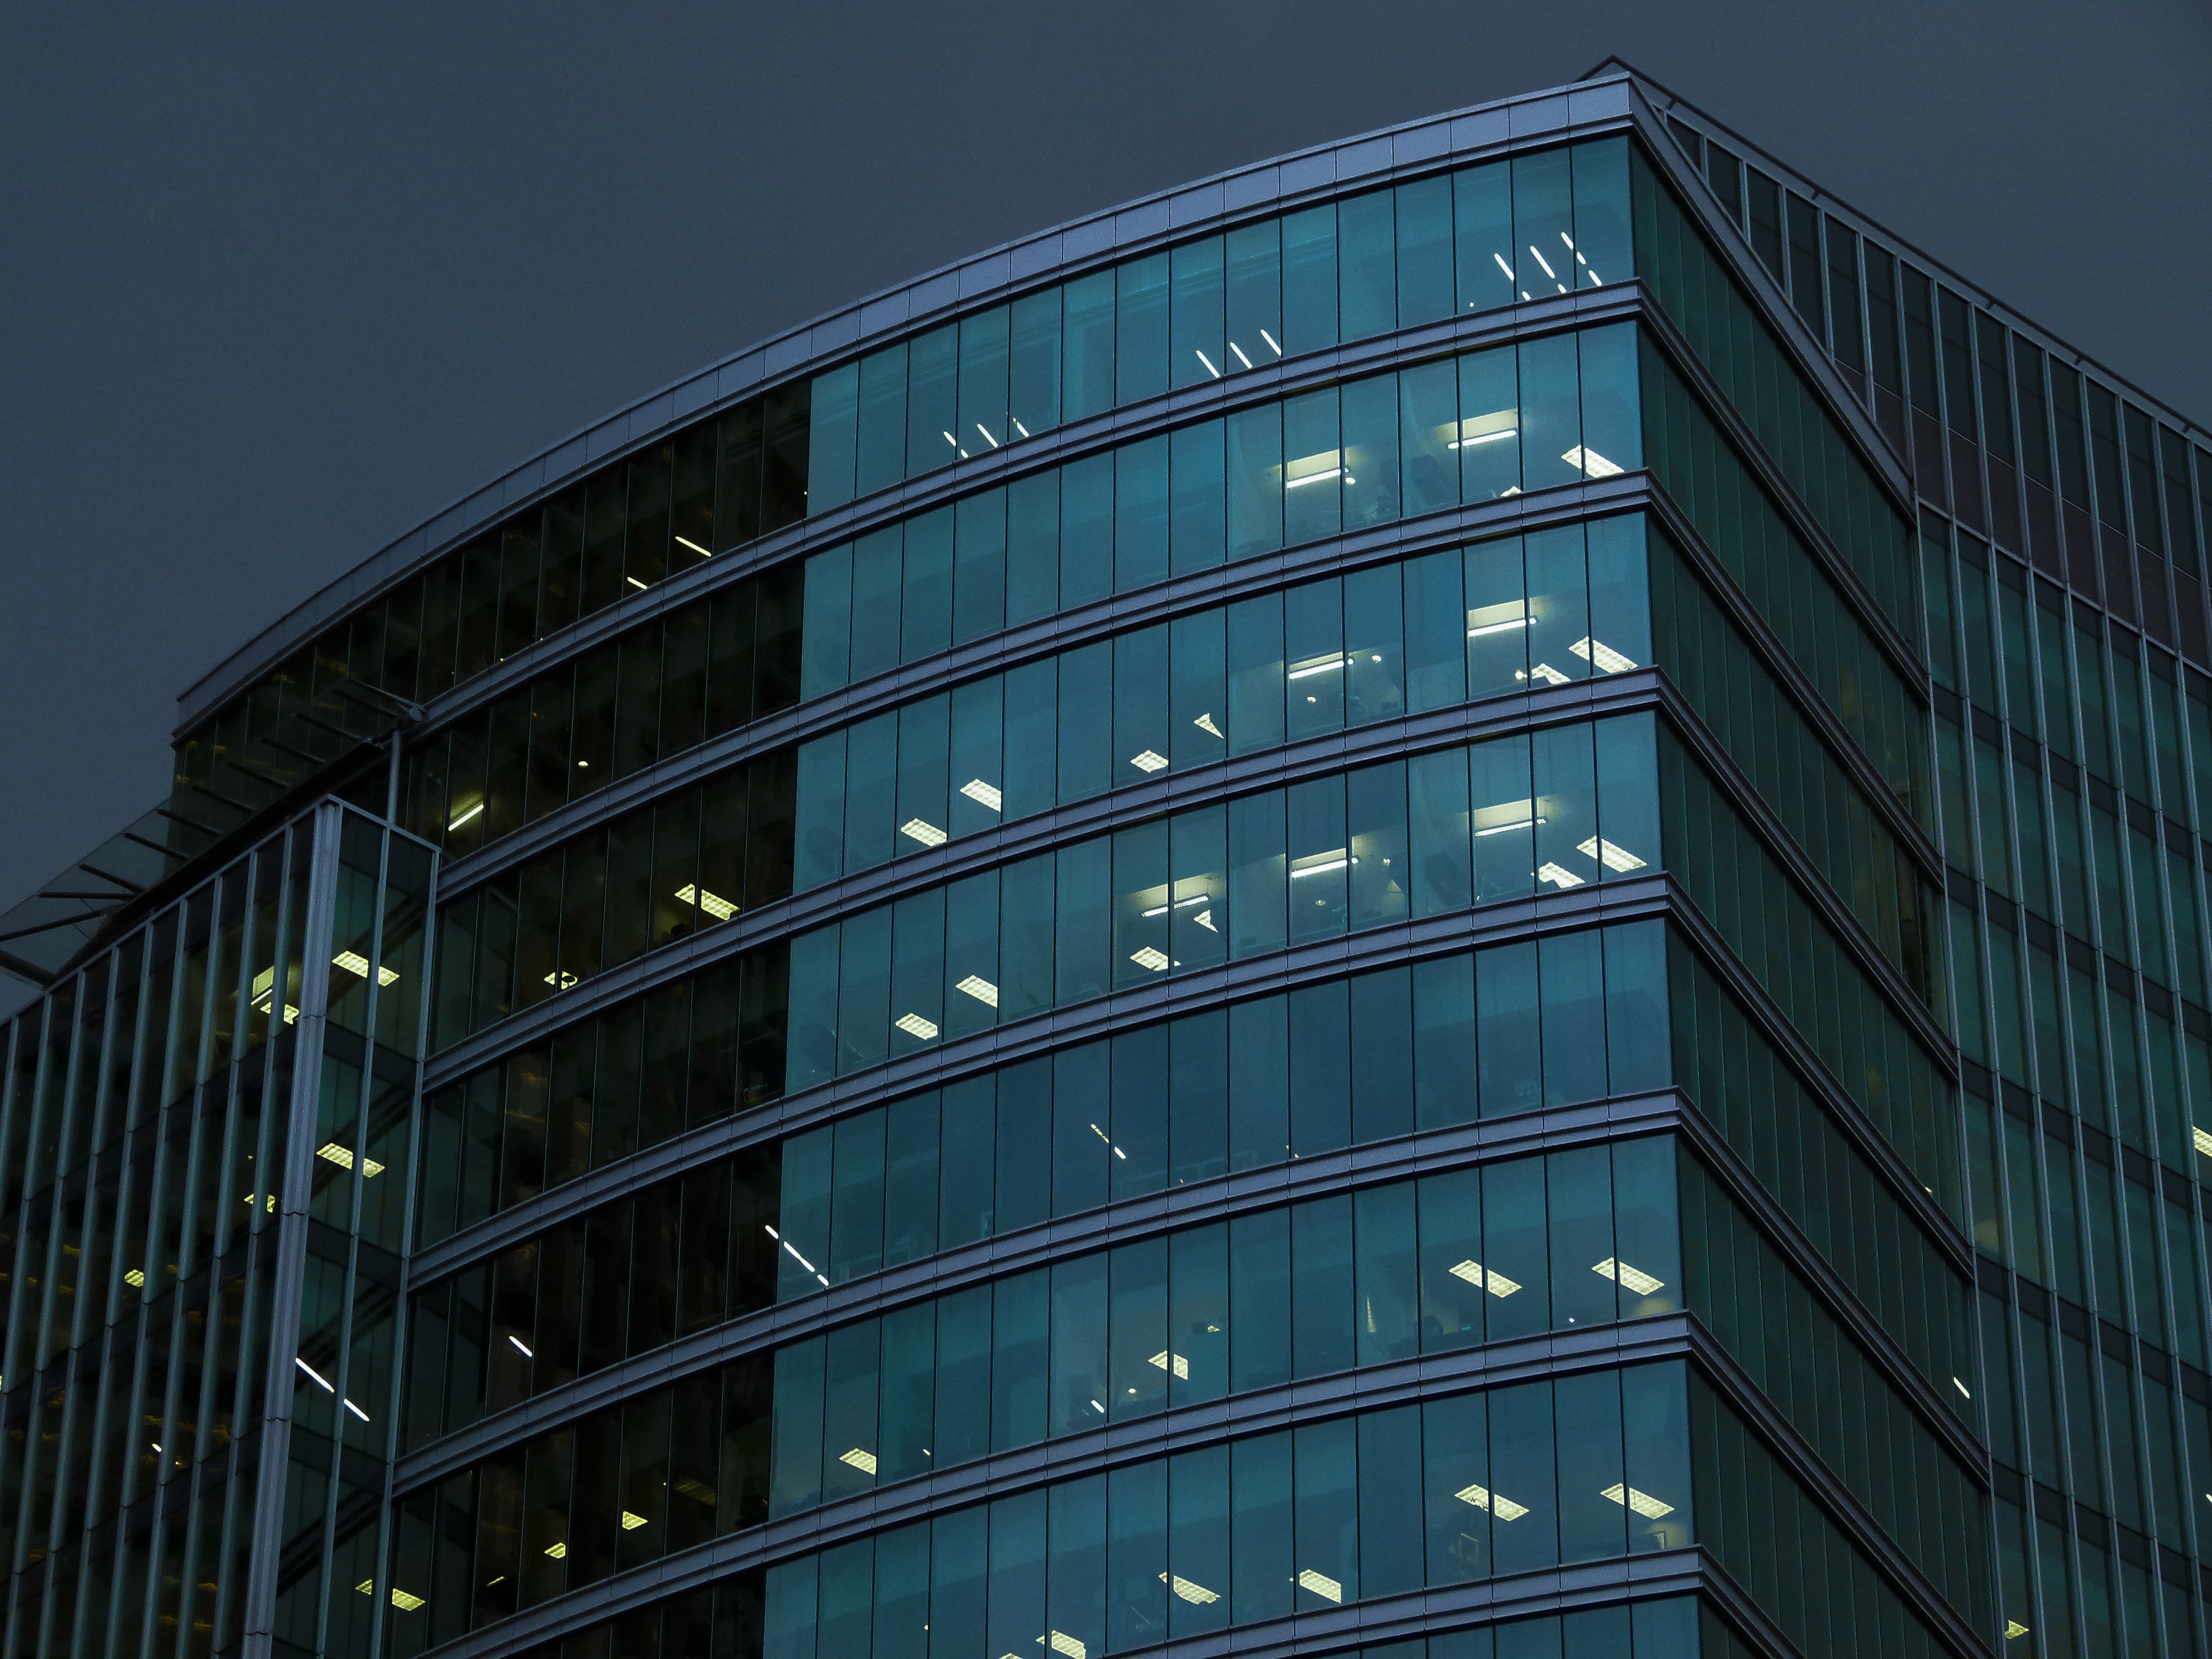
architecture, building, city, skyscraper, cityscape, downtown, construction, line, reflection, vancouver, facade, blue, modern, tower block, high rise, canada, symmetry, headquarters, metropolis, condominium, british columbia, night scene, urban area, residential area, metropolitan area, blue glass